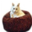
Label: cat